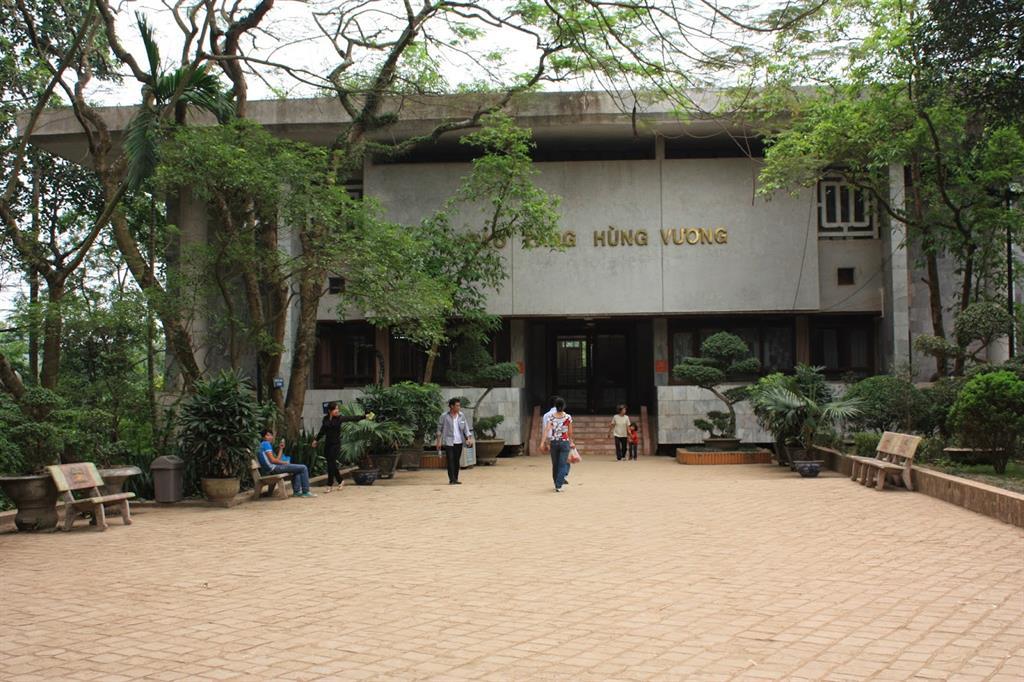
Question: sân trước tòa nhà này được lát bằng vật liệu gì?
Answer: sân trước tòa nhà này được lát bằng gạch